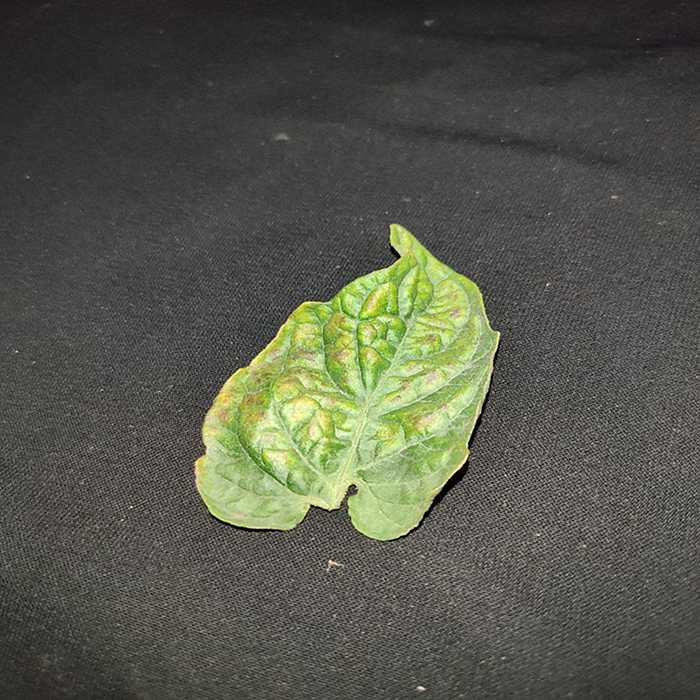
Plant: Tomato
Label: Tomato spotted wilt